Heavy metal genres

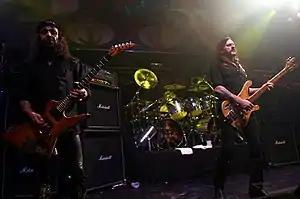
Speed metal band Motörhead

Industrial metal combines elements of industrial music and heavy metal. It is usually centered around repetitive metal guitar riffs, sampling, synthesizer or sequencer lines, and distorted vocals. Prominent industrial metal groups include Rammstein, Ministry, Nine Inch Nails, KMFDM, Fear Factory, Marilyn Manson, Rob Zombie and Godflesh.